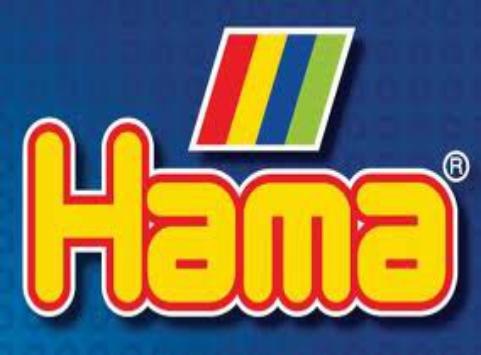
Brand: Hama
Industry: Electronic